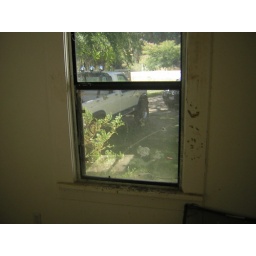
interior, truck you see in window has an RV attached to it and people are living in there.